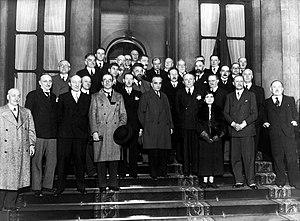
Le gouvernement Léon Blum en juin 1936.
Le premier gouvernement Blum a été formé à la suite des élections législatives d'avril 1936 qui voient la victoire du Front populaire. Léon Blum devient président du Conseil à partir du mois de juin et est à la tête du premier gouvernement à dominante socialiste de la IIIᵉ République. Il « ne se charge d'aucune responsabilité particulière pour se consacrer tout entier à la direction du gouvernement ». Le gouvernement est composé seulement de socialistes et de radicaux, les communistes le soutenant de l'extérieur. Ce gouvernement de Front populaire est également le premier à comprendre des femmes, alors qu'à cette époque elles ne peuvent pas encore voter en France. Plusieurs personnalités sont issues du socialisme municipal.
Le Front populaire est une coalition de partis de gauche qui gouverna la France de mai 1936 à avril 1938. Il réunissait les trois principaux partis de la gauche : la SFIO, le Parti radical et le Parti communiste, mais également toute une nébuleuse d'autres mouvements de gauche et antifascistes.